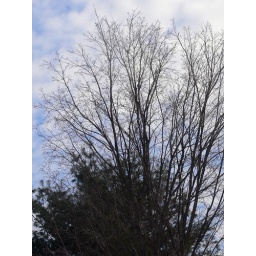
clouds in the sky